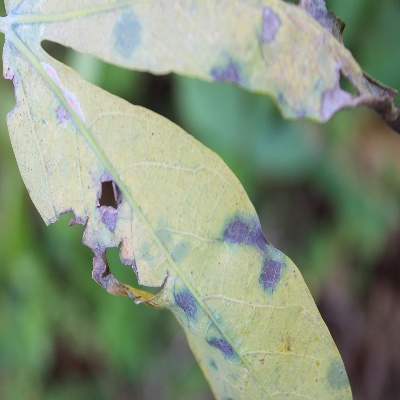
Crop: Cassava
Condition: bacterial blight